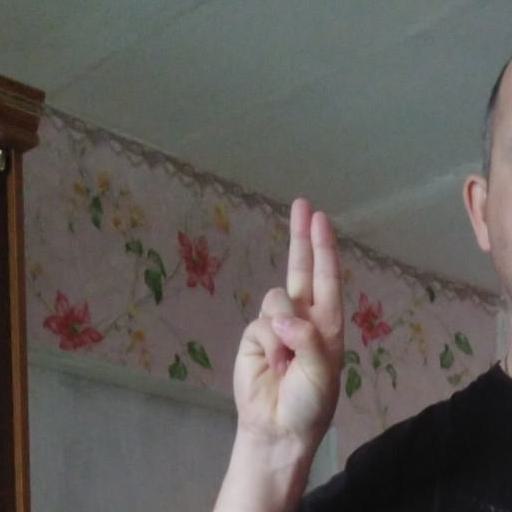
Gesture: two_up